Alfred-Armand-Louis-Marie Velpeau

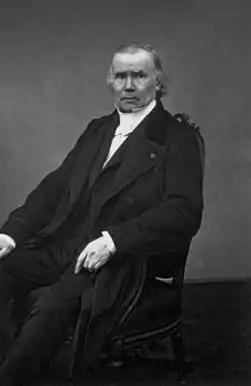
Alfred Velpeau

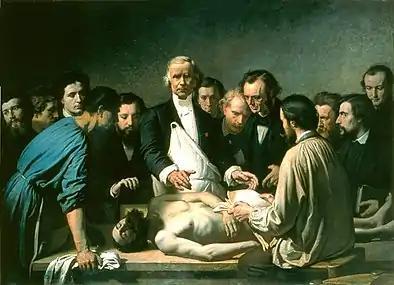
"La Leçon d'anatomie de Velpeau à la Charité" by Auguste Feyen-Perrin.

Alfred-Armand-Louis-Marie Velpeau (18 May 1795 – 24 August 1867) was a French anatomist and surgeon.